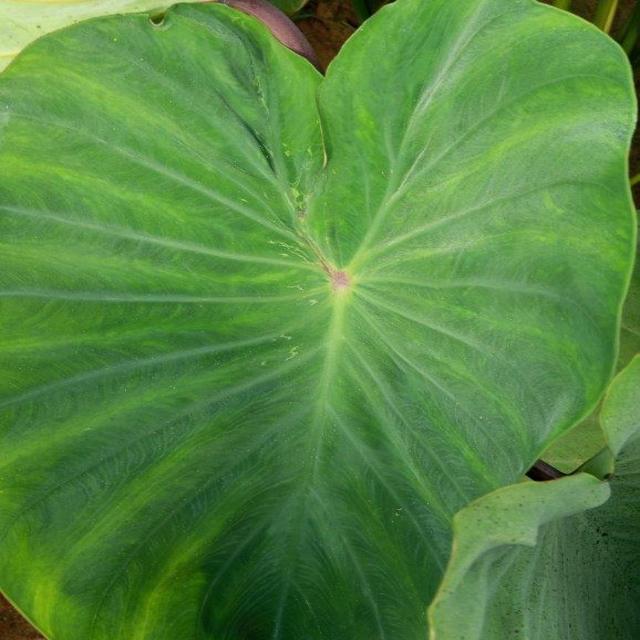
Label: Healthy